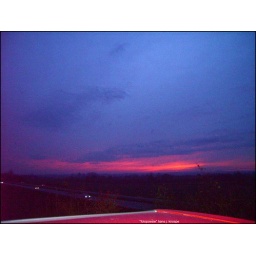
December evening sky above highway 1 - tripod: car roof